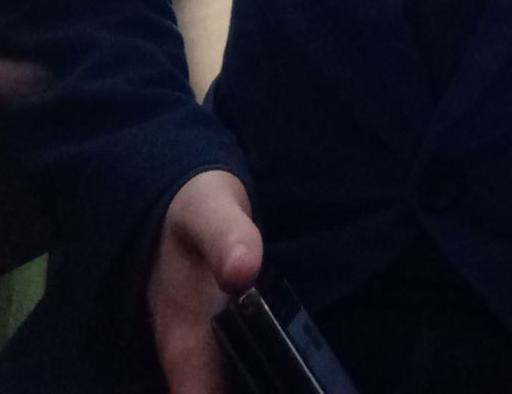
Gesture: no_gesture